Answer in natural language. Which object is closer to the camera taking this photo, black wooden chair with four legs (highlighted by a blue box) or wooden dining table (highlighted by a green box)? Choose between the following options: wooden dining table (highlighted by a green box) or black wooden chair with four legs (highlighted by a blue box)
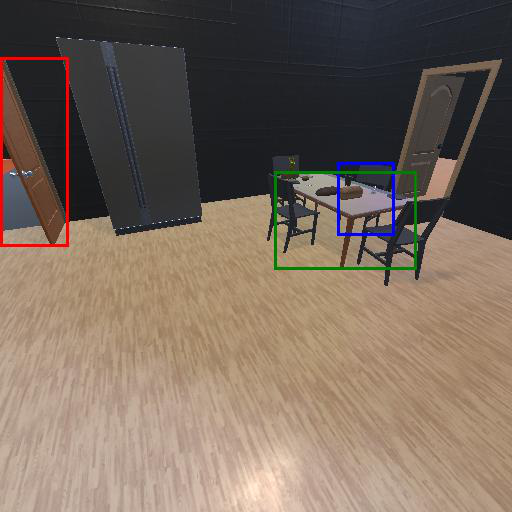
<answer>wooden dining table (highlighted by a green box)</answer>